Lake Katwe

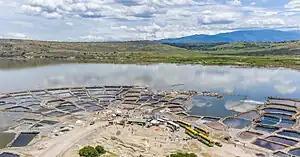
Katwe Salt Lake

Lake Katwe is a hypersaline lake located in the district of Kasese, southwestern Uganda. It is renowned for its high salt concentration and has a rich history of salt mining by local communities.